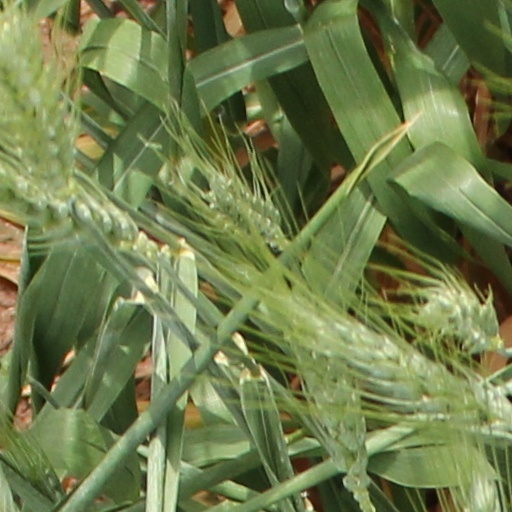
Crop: wheat